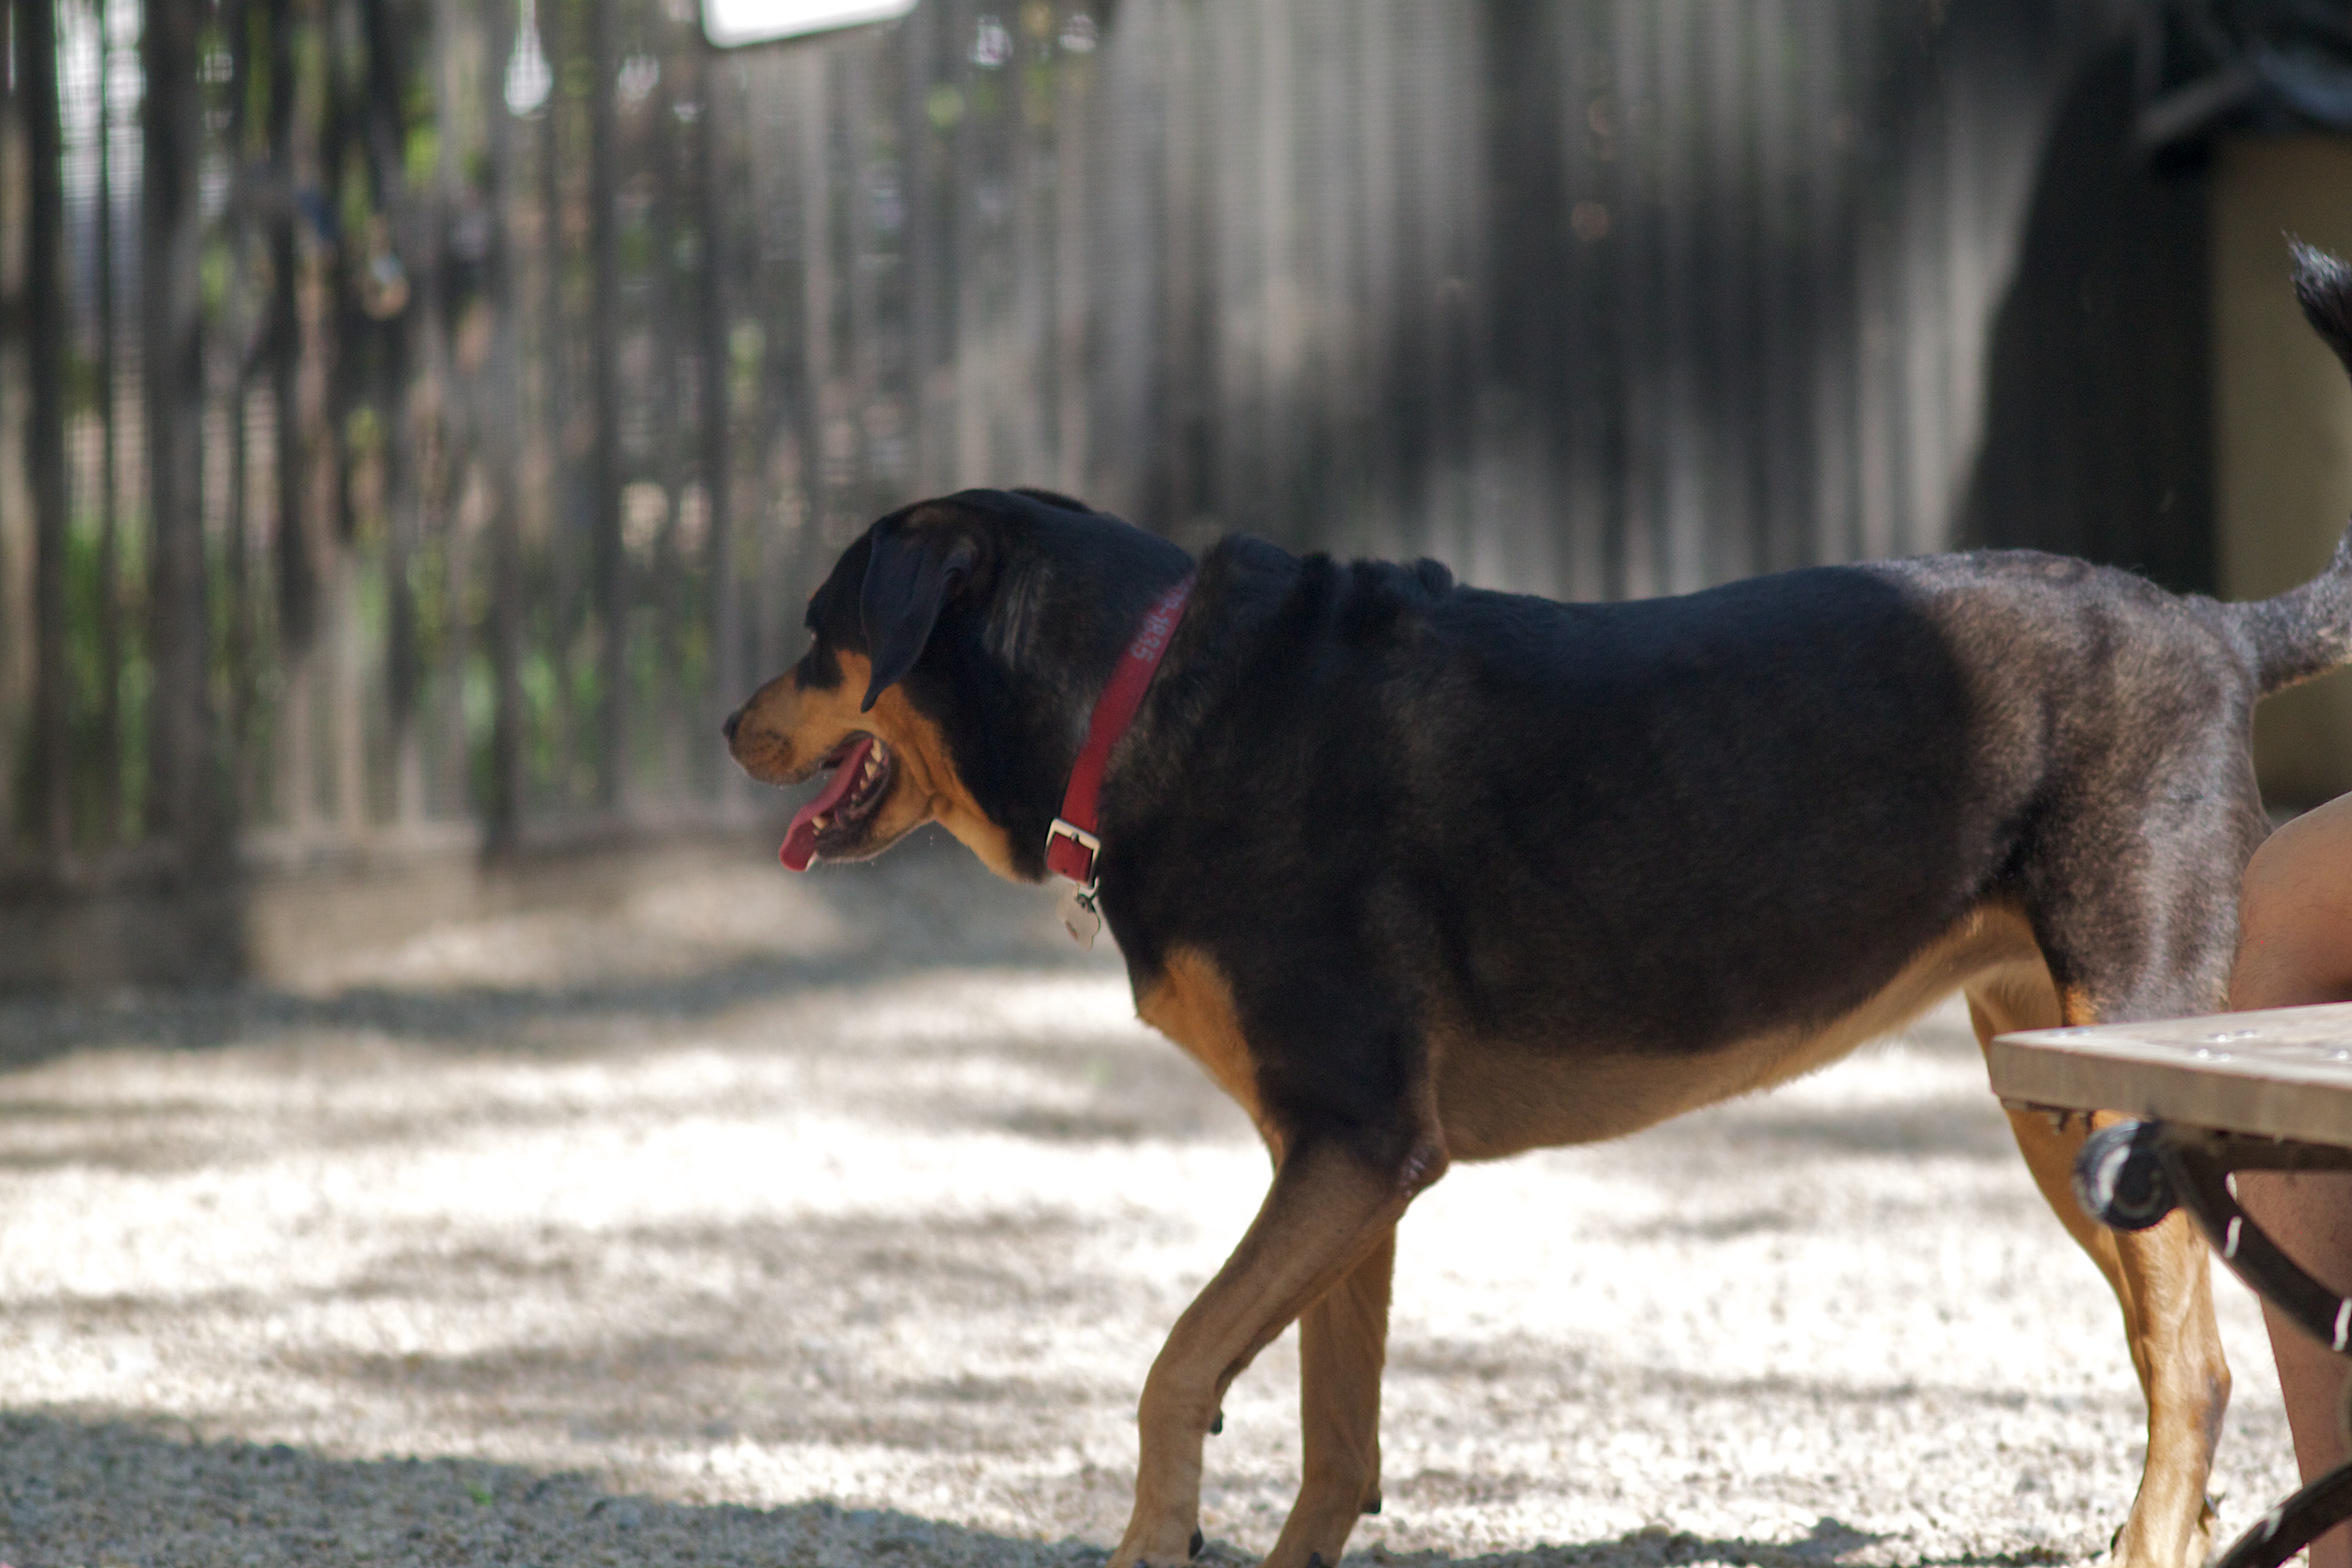
dog, mammal, vertebrate, dog breed, rottweiler, dog like mammal, greater swiss mountain dog